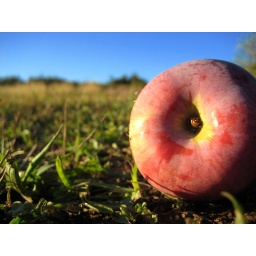
an apple i found in on the ground in the orchard next to my house